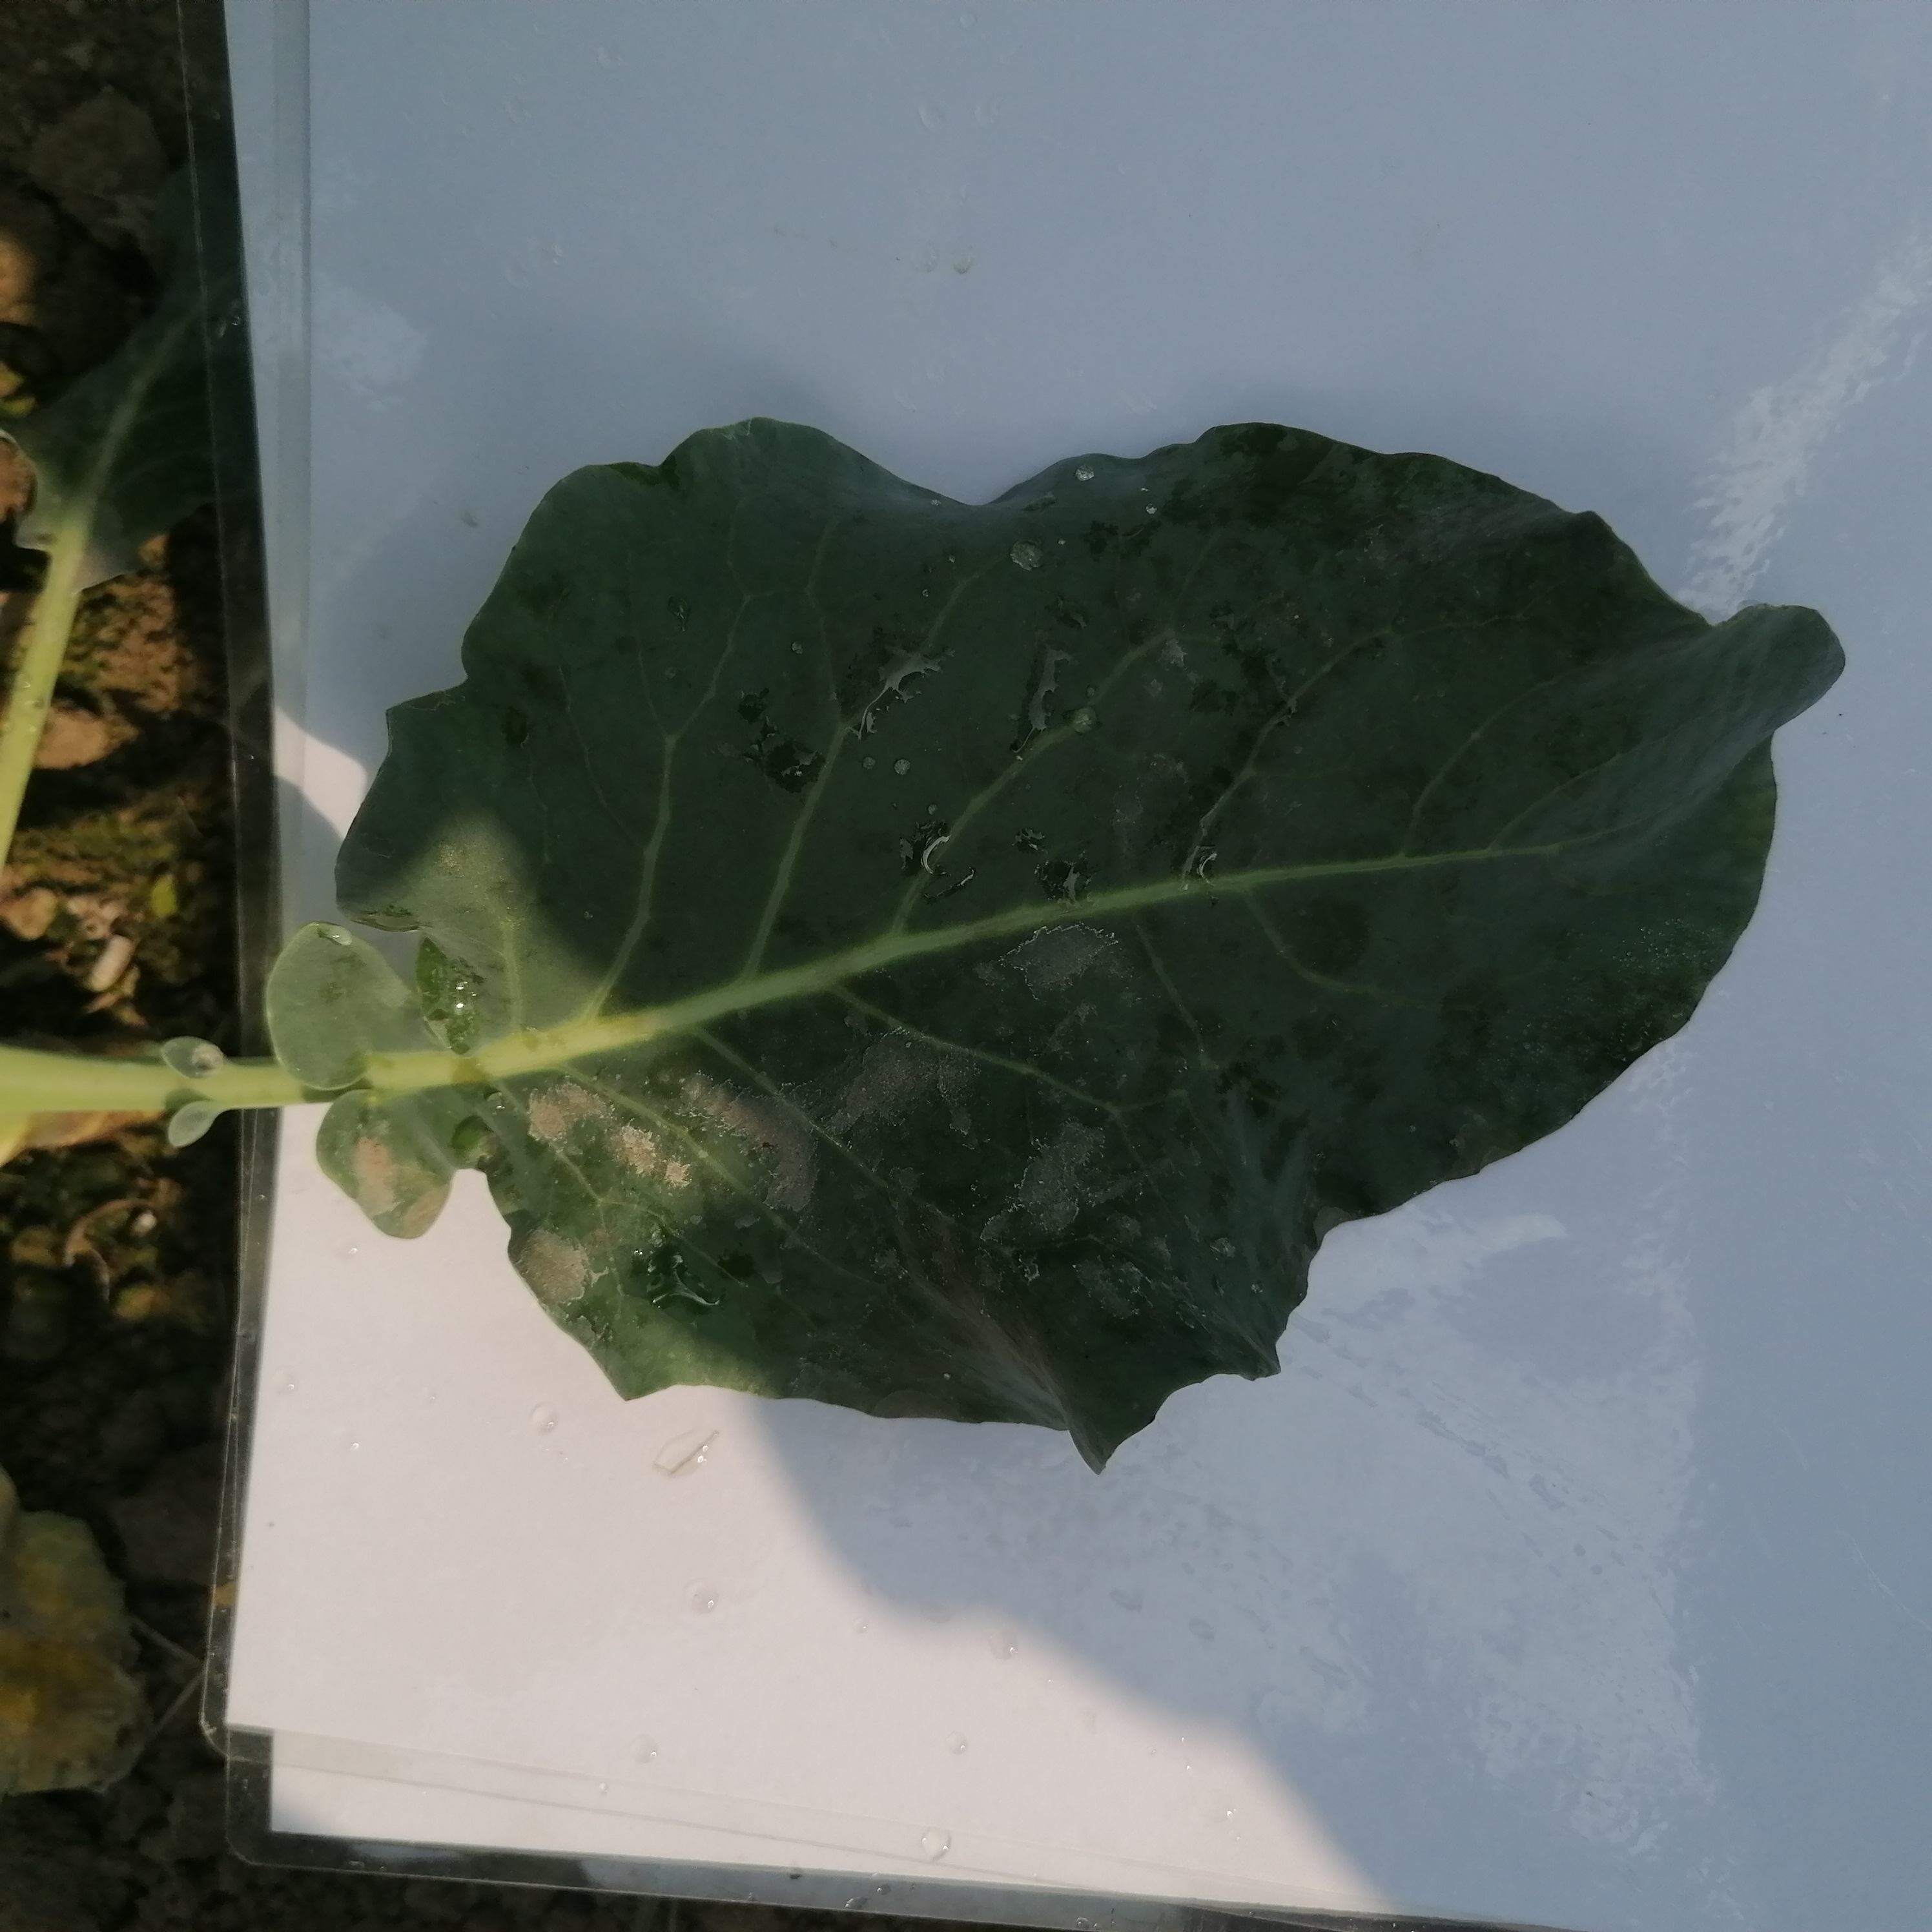
Label: Healthy